Toucan barbet

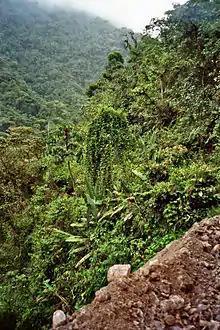
Cloud forest in Ecuador

The species is native to the humid forests of the western Andes, from the Andean slopes of northwest Ecuador to southwest Colombia, at altitudes of . It uses all forest strata, showing some preference for the upper canopy of the forest and the subcanopy. The species also uses secondary forest and forest-edge habitats. Evidence suggests that these birds are very specific in choosing trees for nesting. It usually prefers old trees in the family Lauraceae. As nesting trees of sufficient diameter are not very common in these forests, habitat loss through logging is impacting the species.